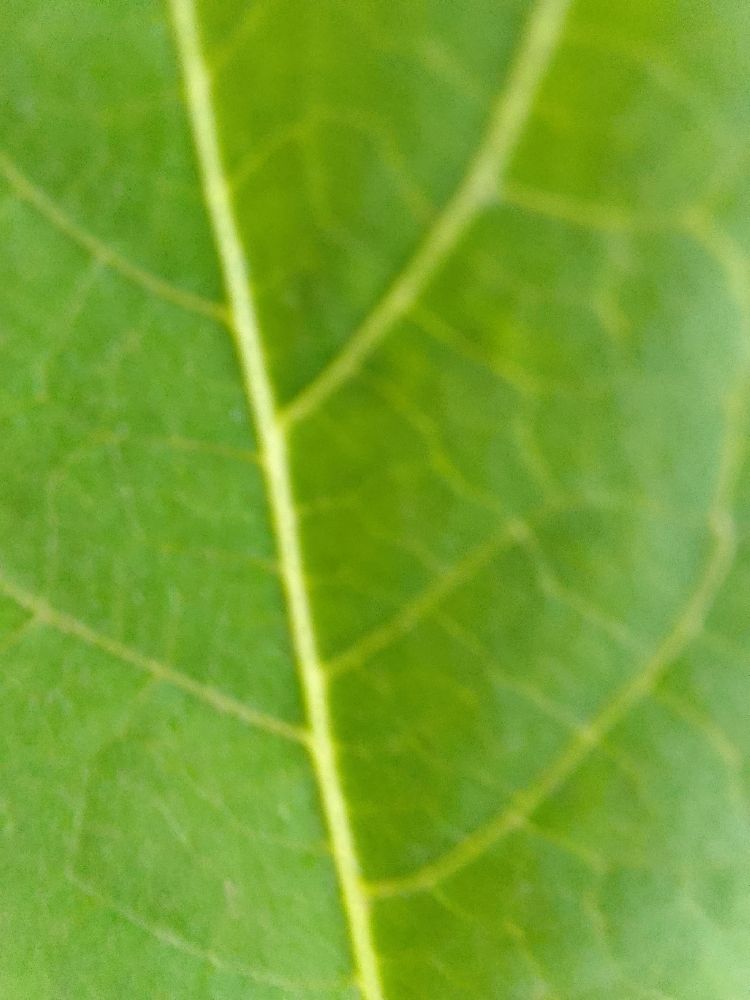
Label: healthy